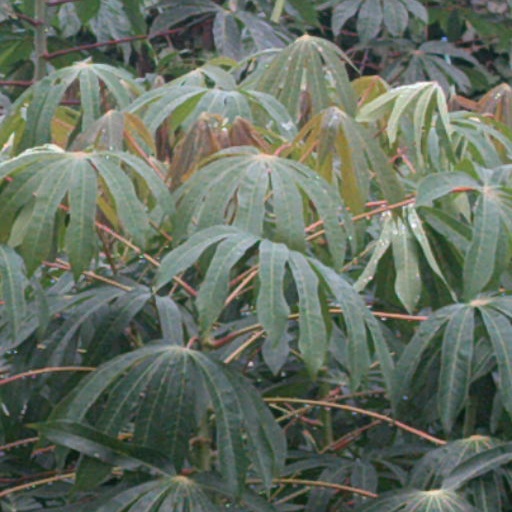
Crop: cassava